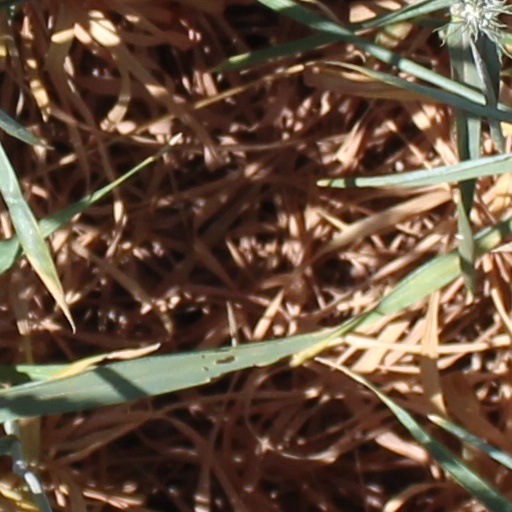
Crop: wheat